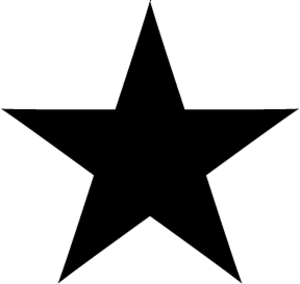
Death Busters est le nom des ennemis de fiction issue du troisième arc narratif de la franchise Sailor Moon, créée par Naoko Takeuchi. Extraterrestres venus du système stellaire Tau, leur objectif est d’imposer l’ère du Silence sur Terre.